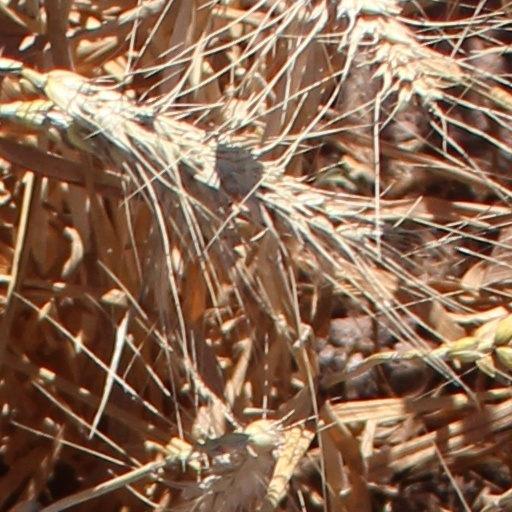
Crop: wheat